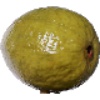
Label: guava